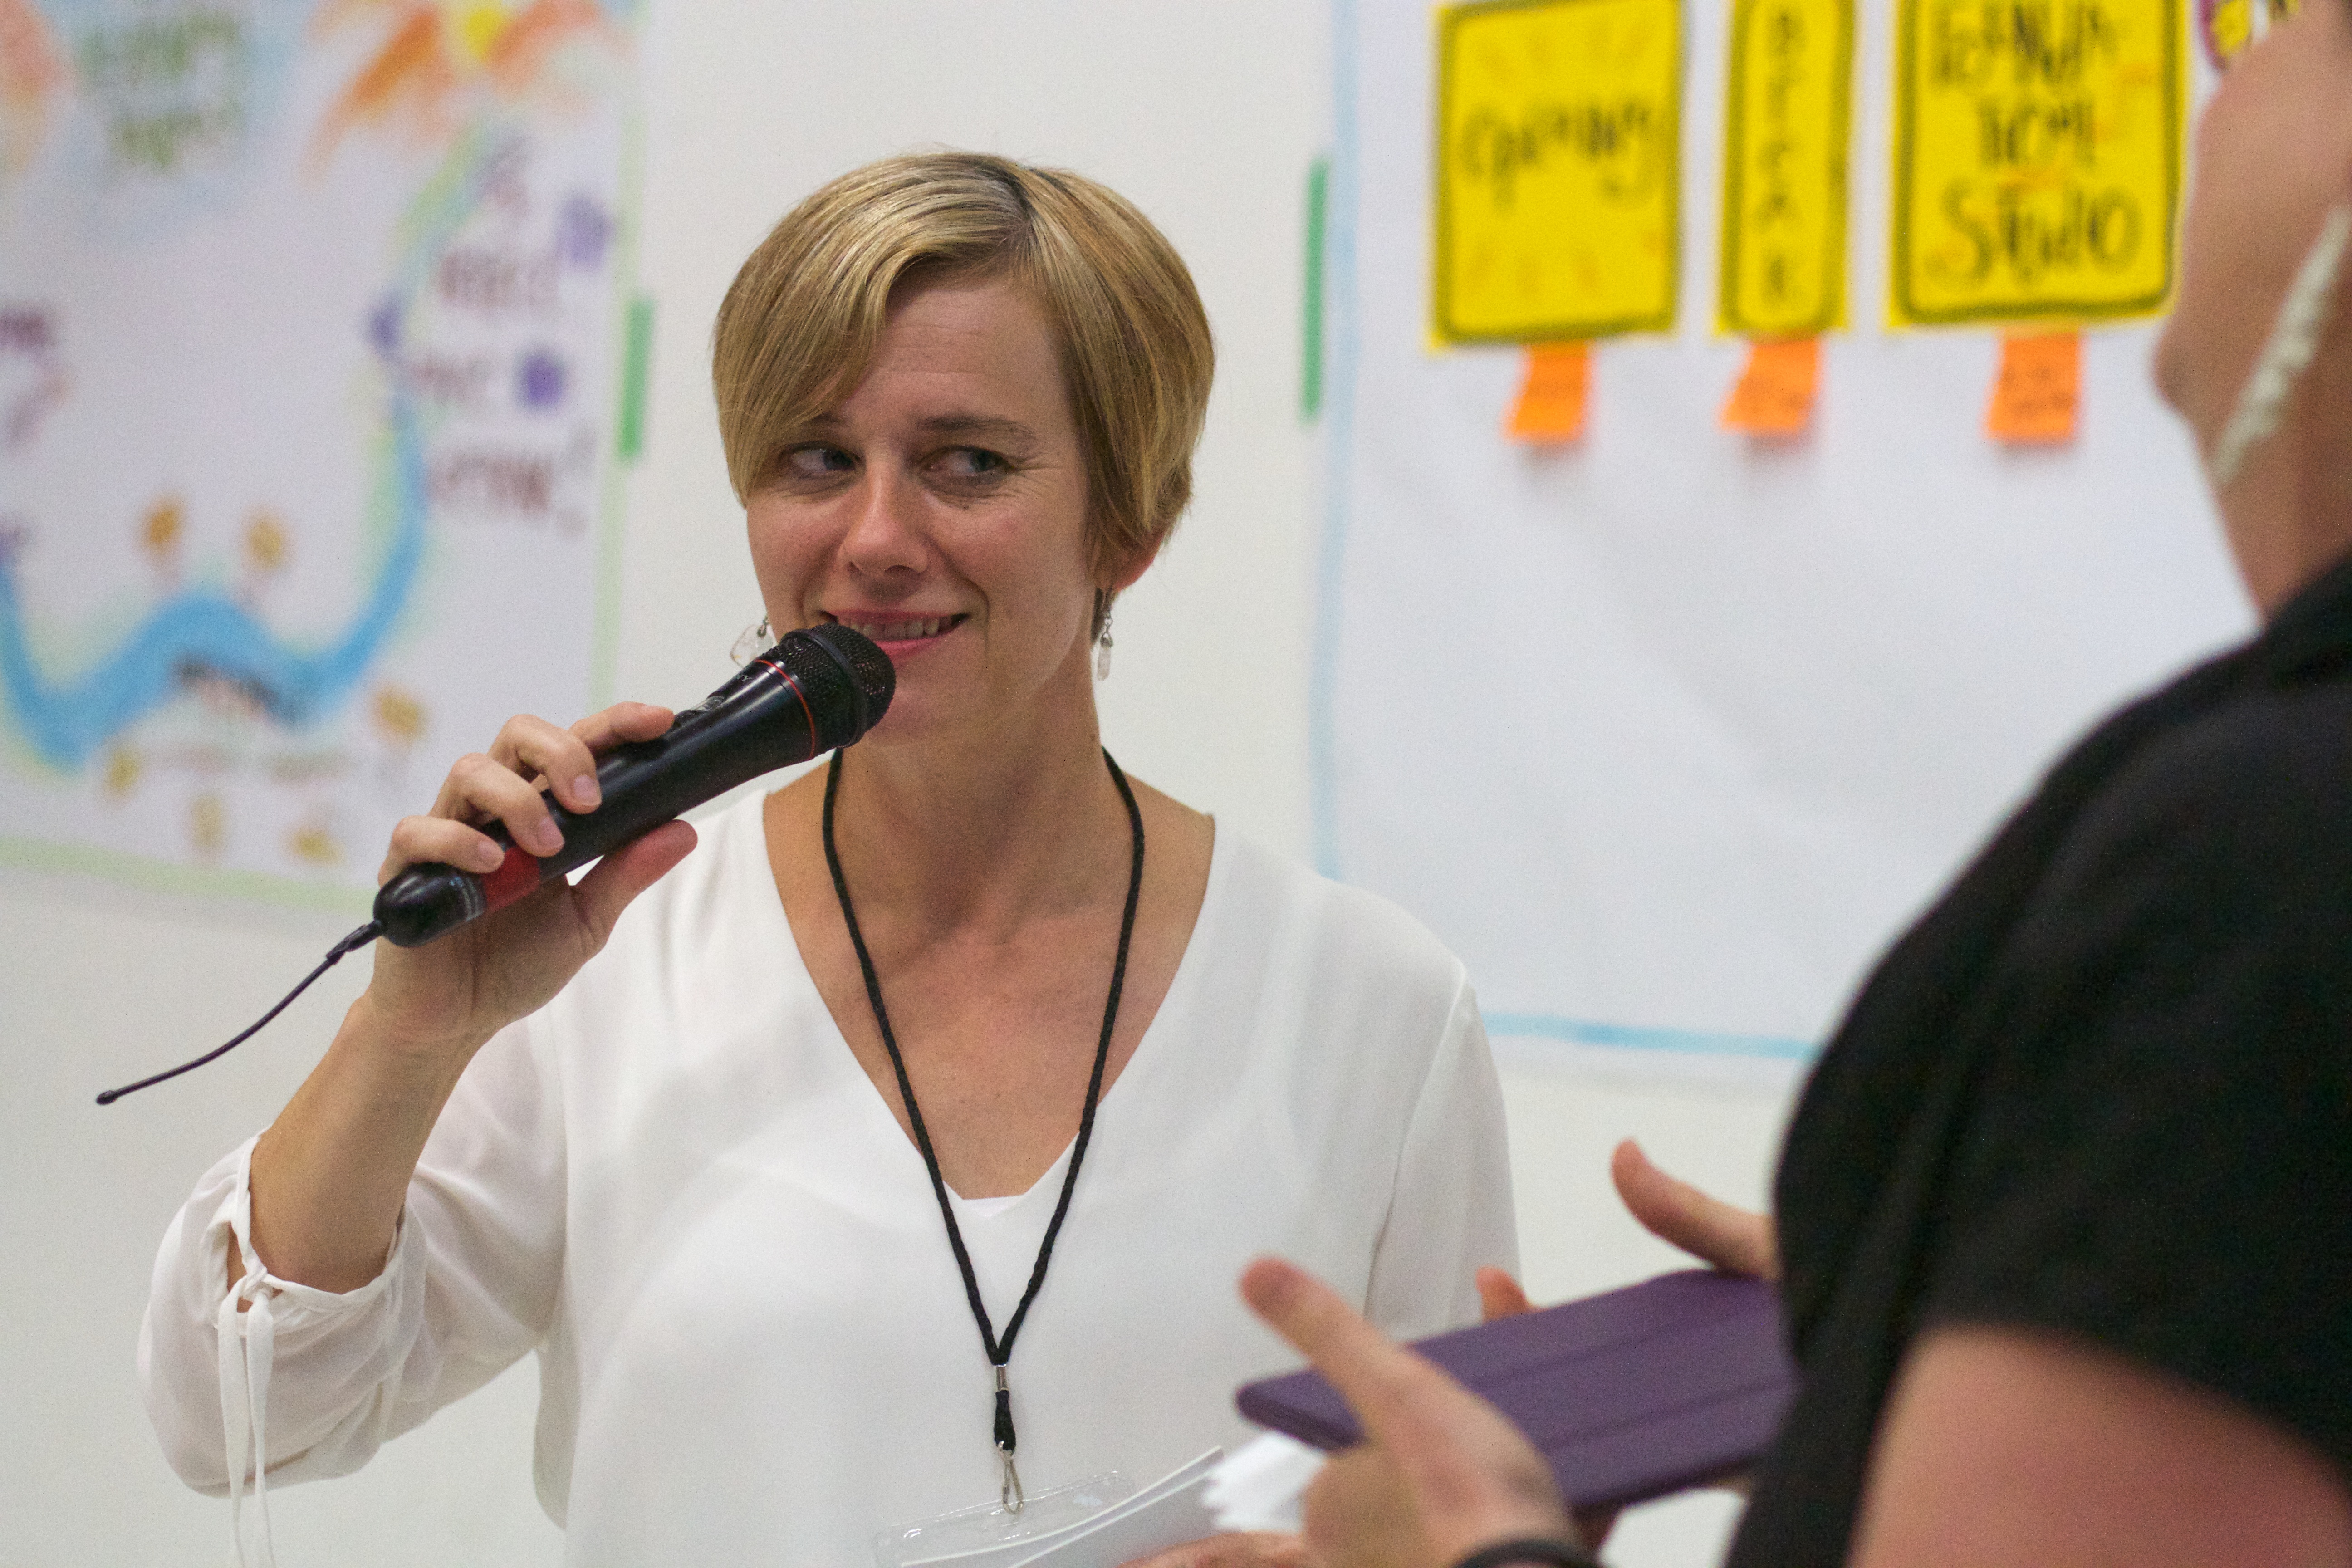
person, professional, udgagora, sense, general practitioner